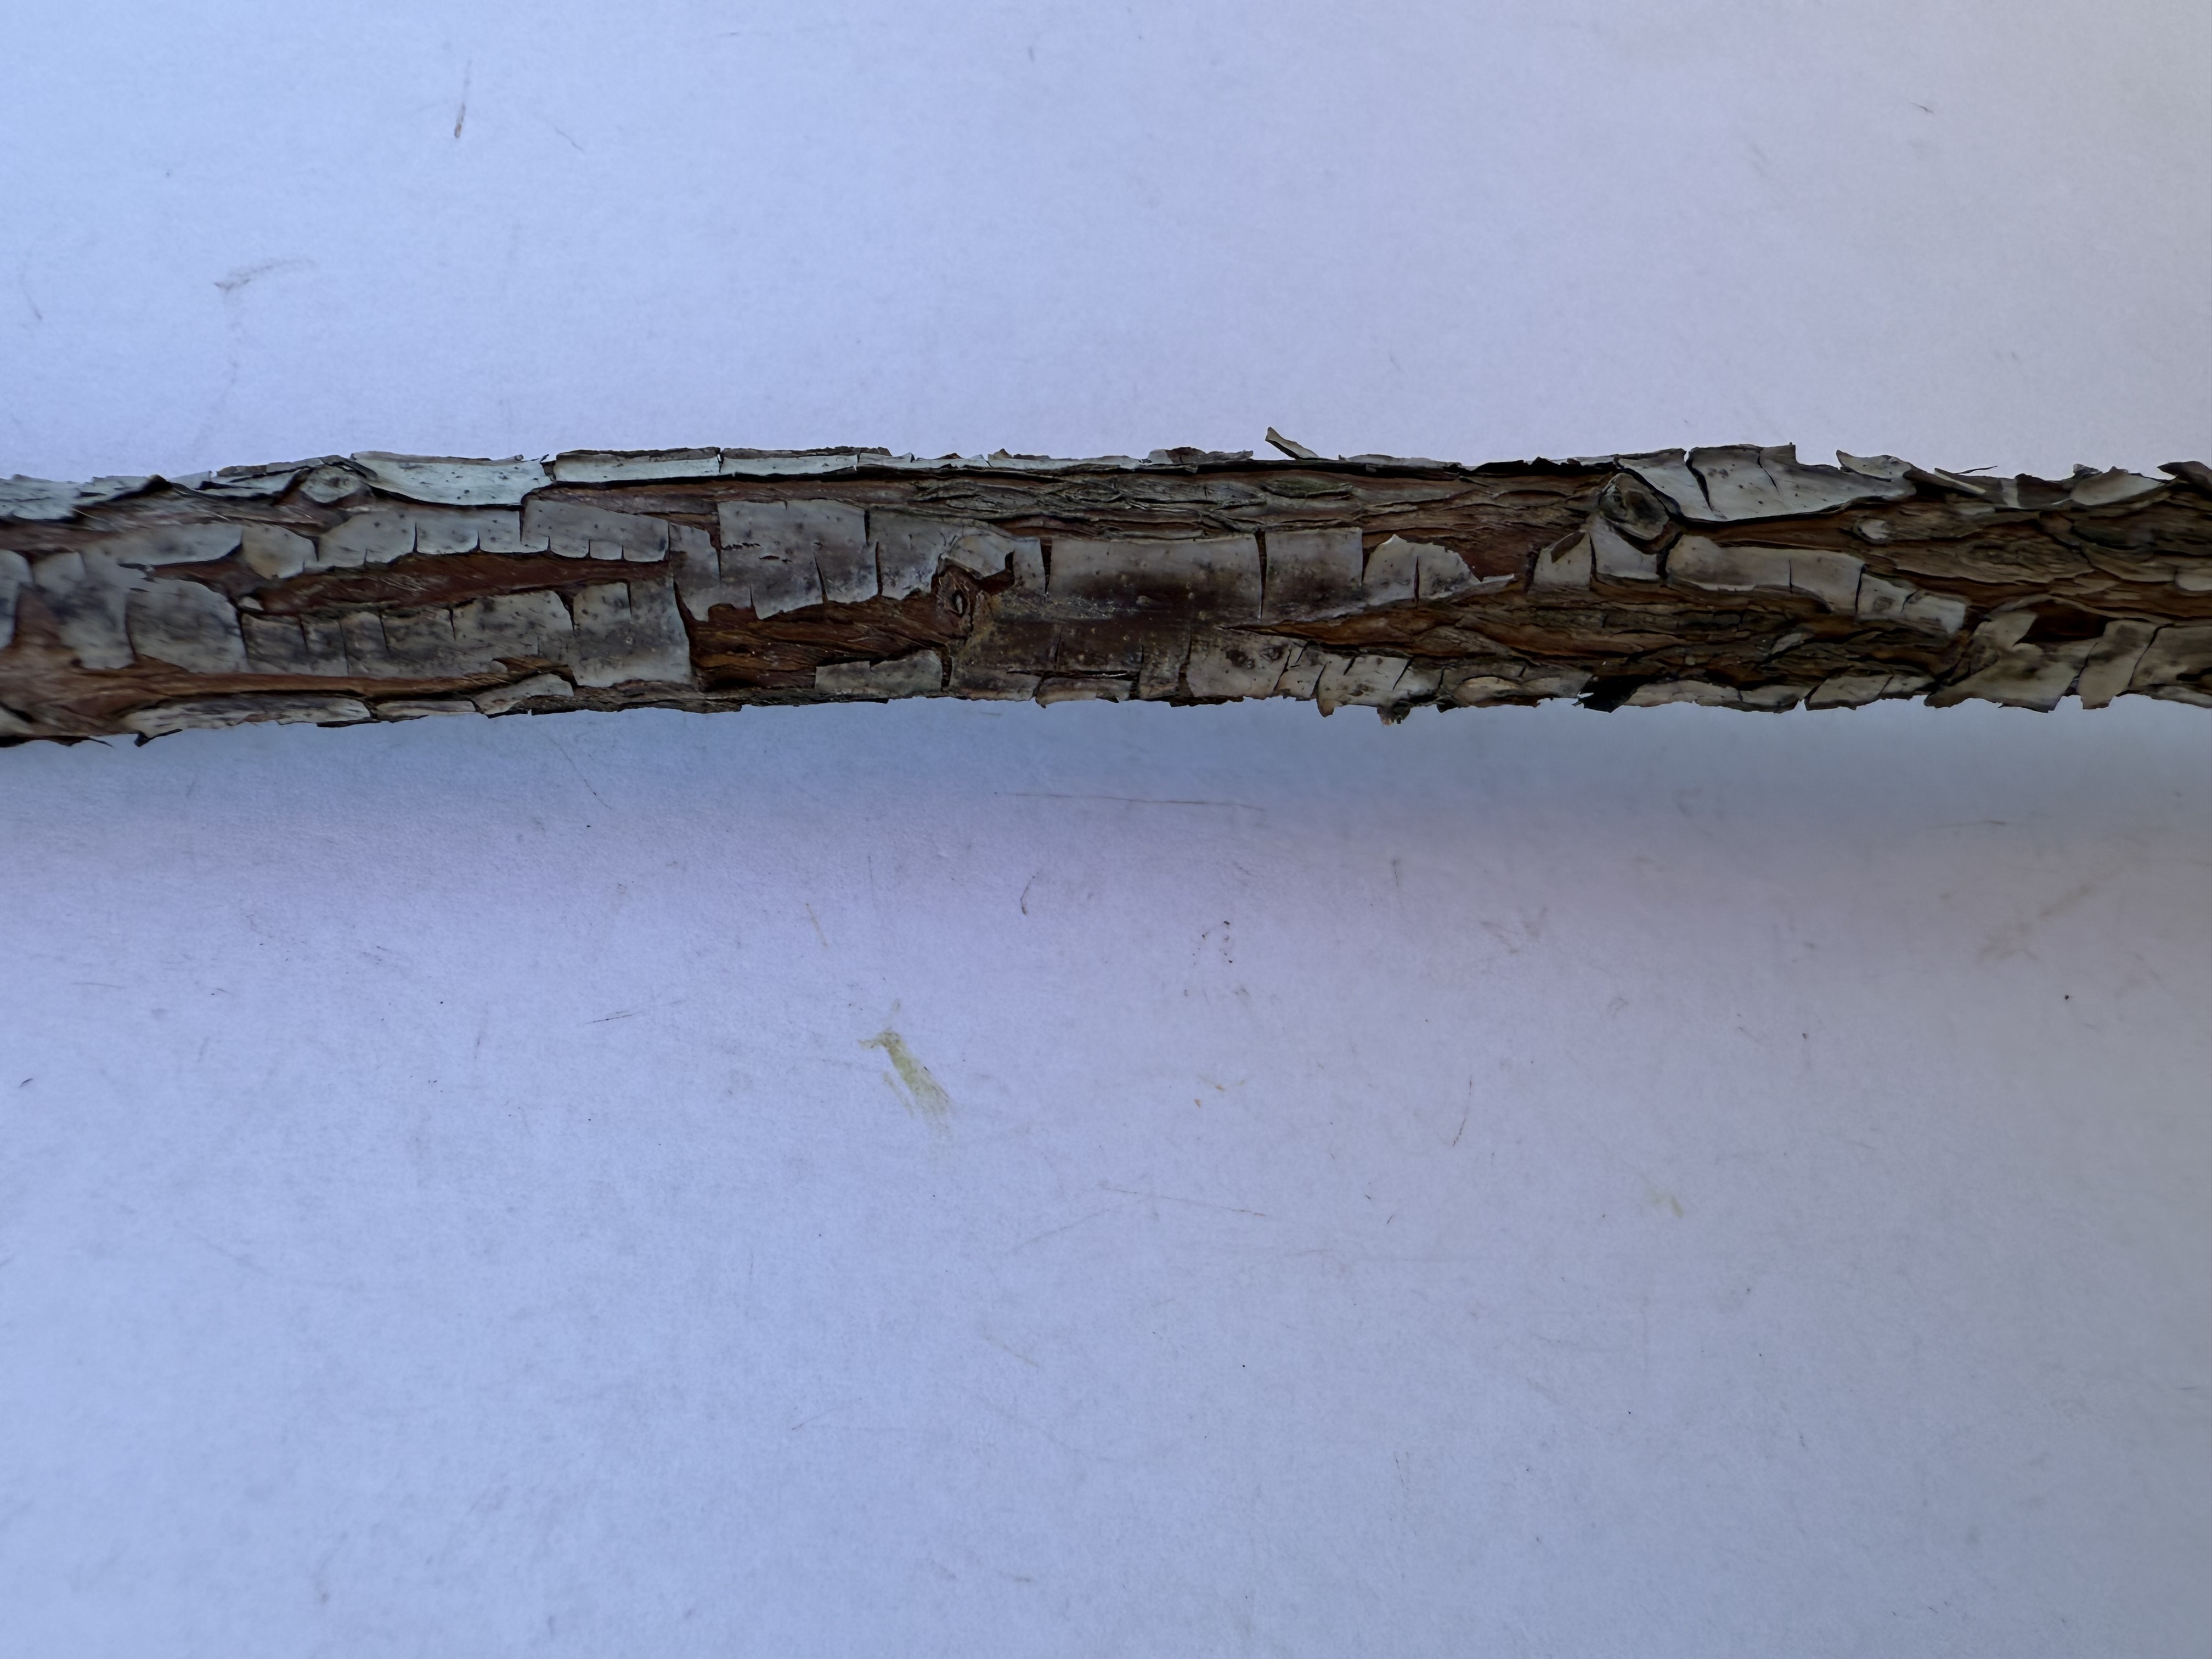
Variety: Wild Strawberry